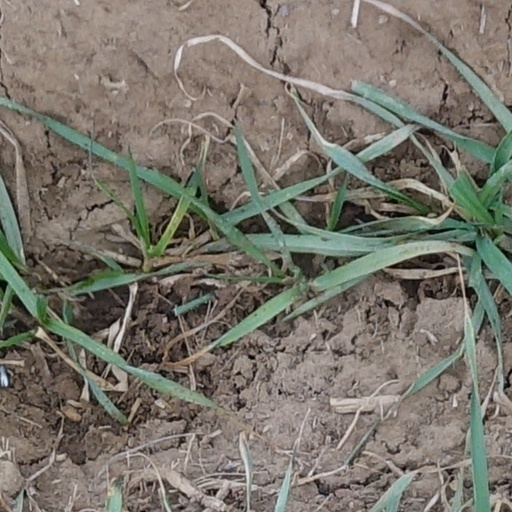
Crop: wheat